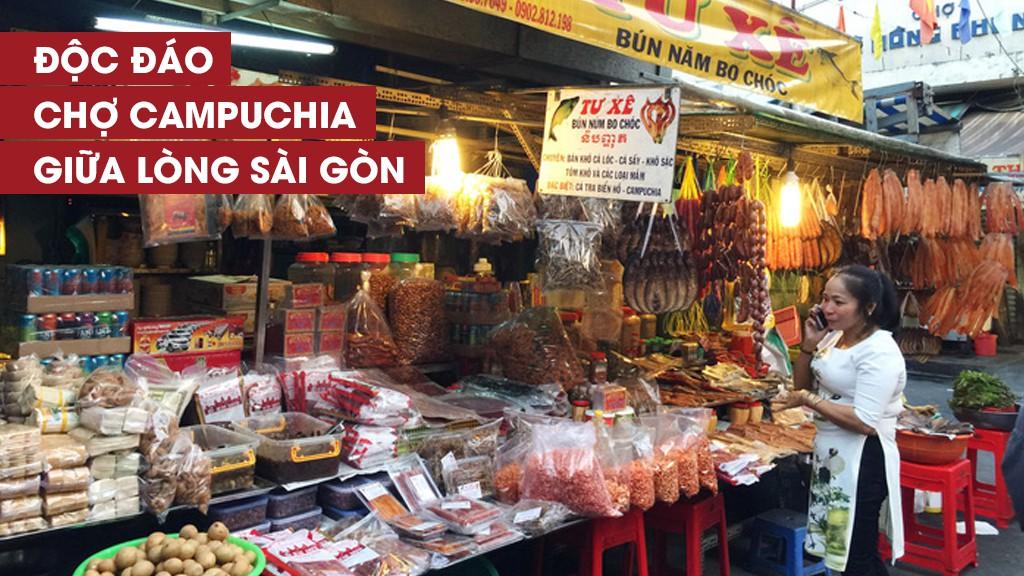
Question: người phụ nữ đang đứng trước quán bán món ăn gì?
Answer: quán bán món bún năm bo chóc và các thực phẩm khác